Campus of Stony Brook University

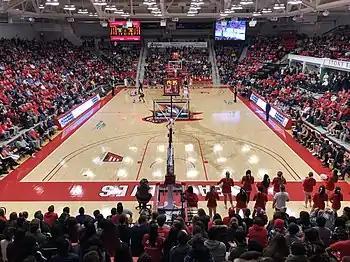
Island Federal Credit Union Arena

The Physics Building houses the Department of Physics and Astronomy. The building opened in 1963 as the Physical Laboratory, housing both physics and mathematics departments, before being renamed to the Physics Building in 1983 to reflect its current usage. Hallways connect the building to both Harriman Hall and the Math Tower. The building contains the Math, Physics and Astronomy Library in its basement level.